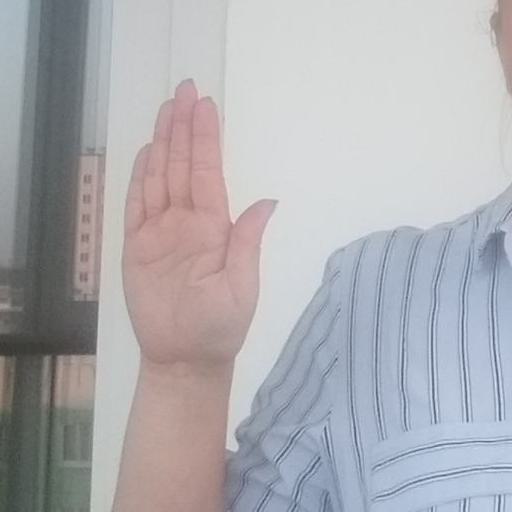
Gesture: stop